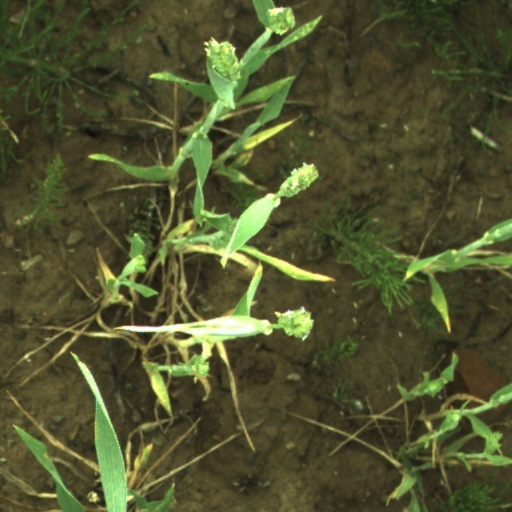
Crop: wheat